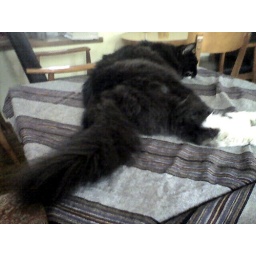
A black cat in Hump Cafe (Wangzhuang Road, Beijing, China), just sleeping on my table :)